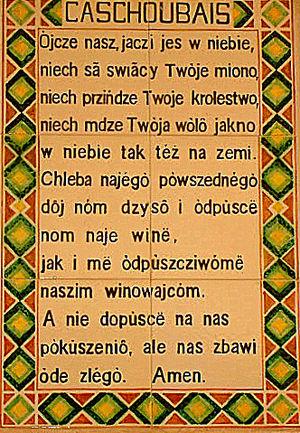
Le cachoube ou kachoube est une langue du groupe slave de la famille des langues indo-européennes. Le mot cachoube vient de kassub qui désigne un manteau que portaient les Cachoubes.